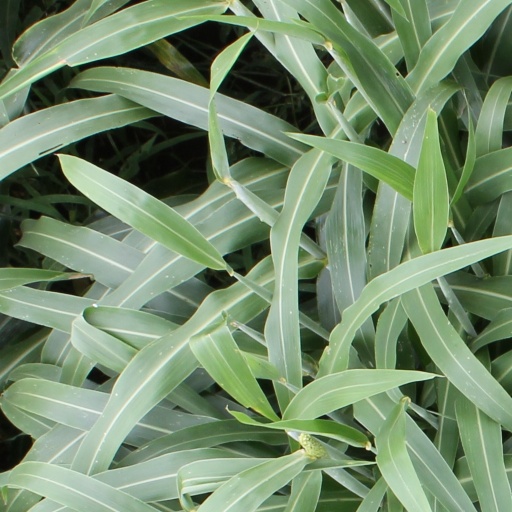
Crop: sorghum